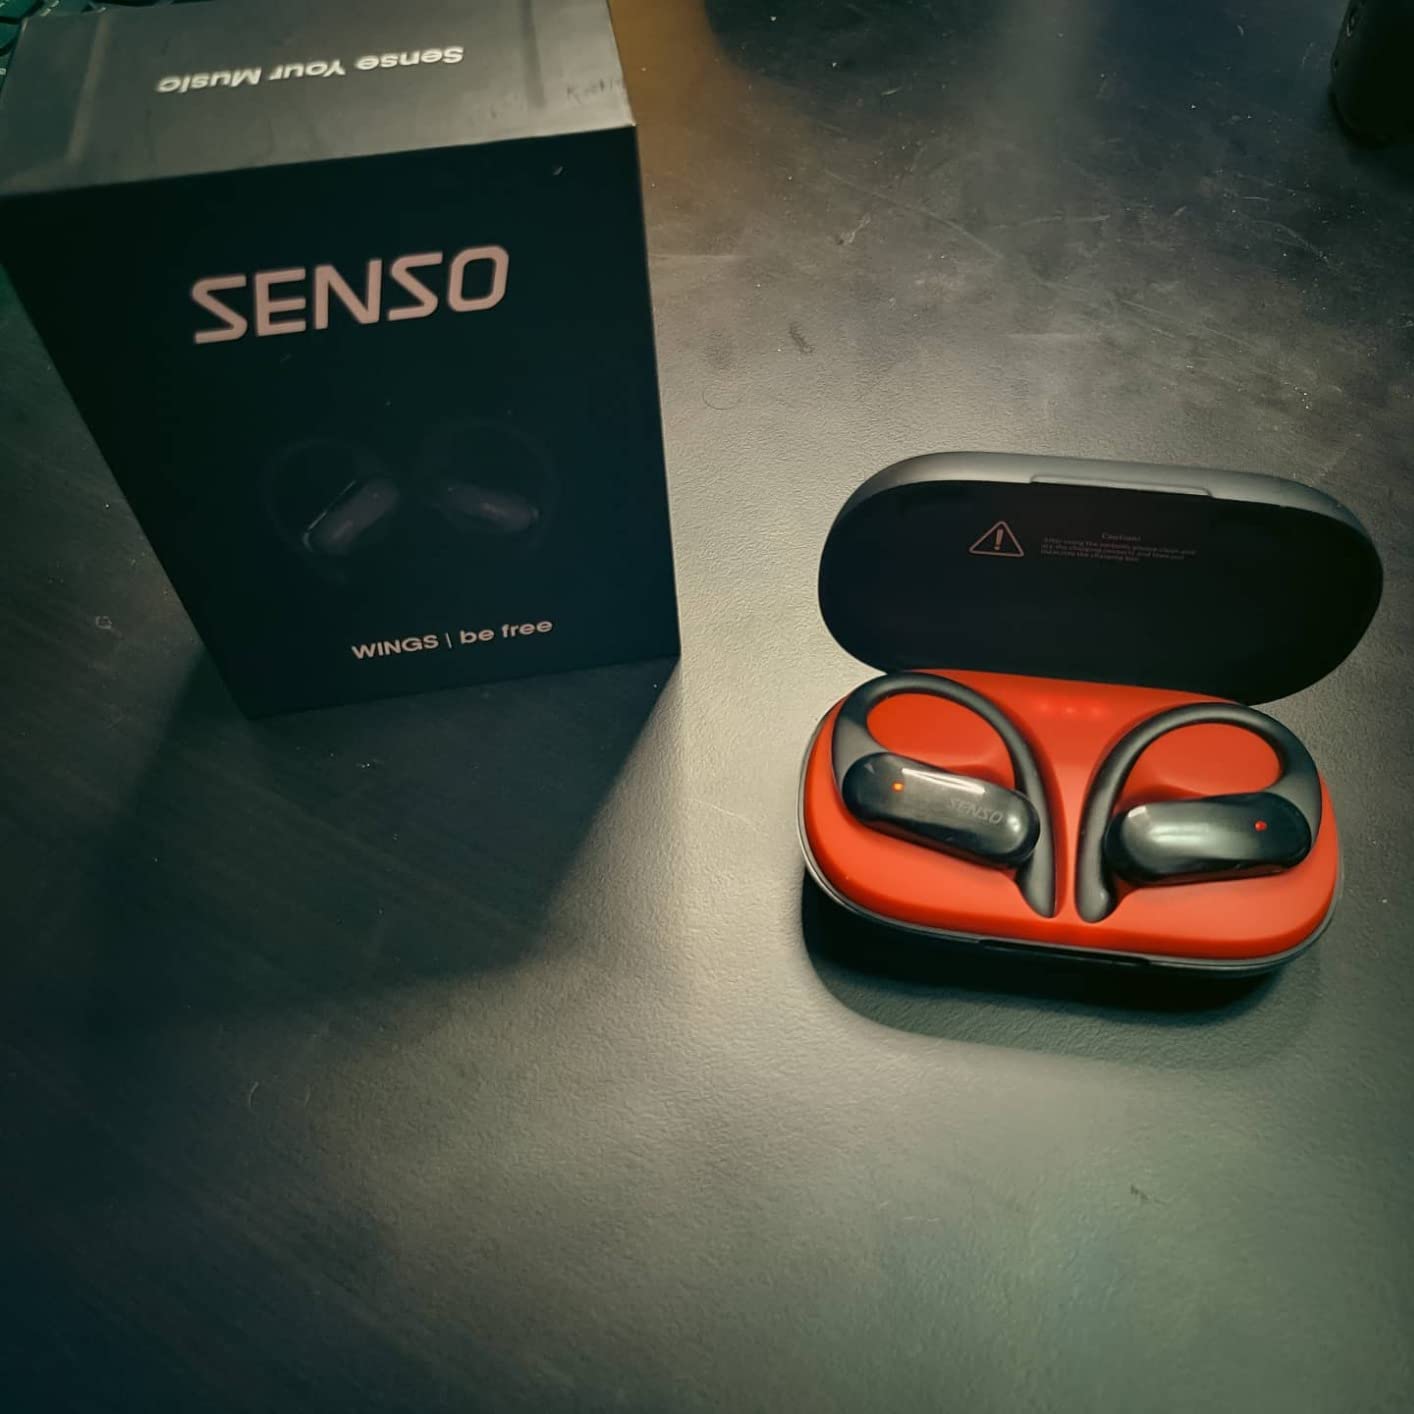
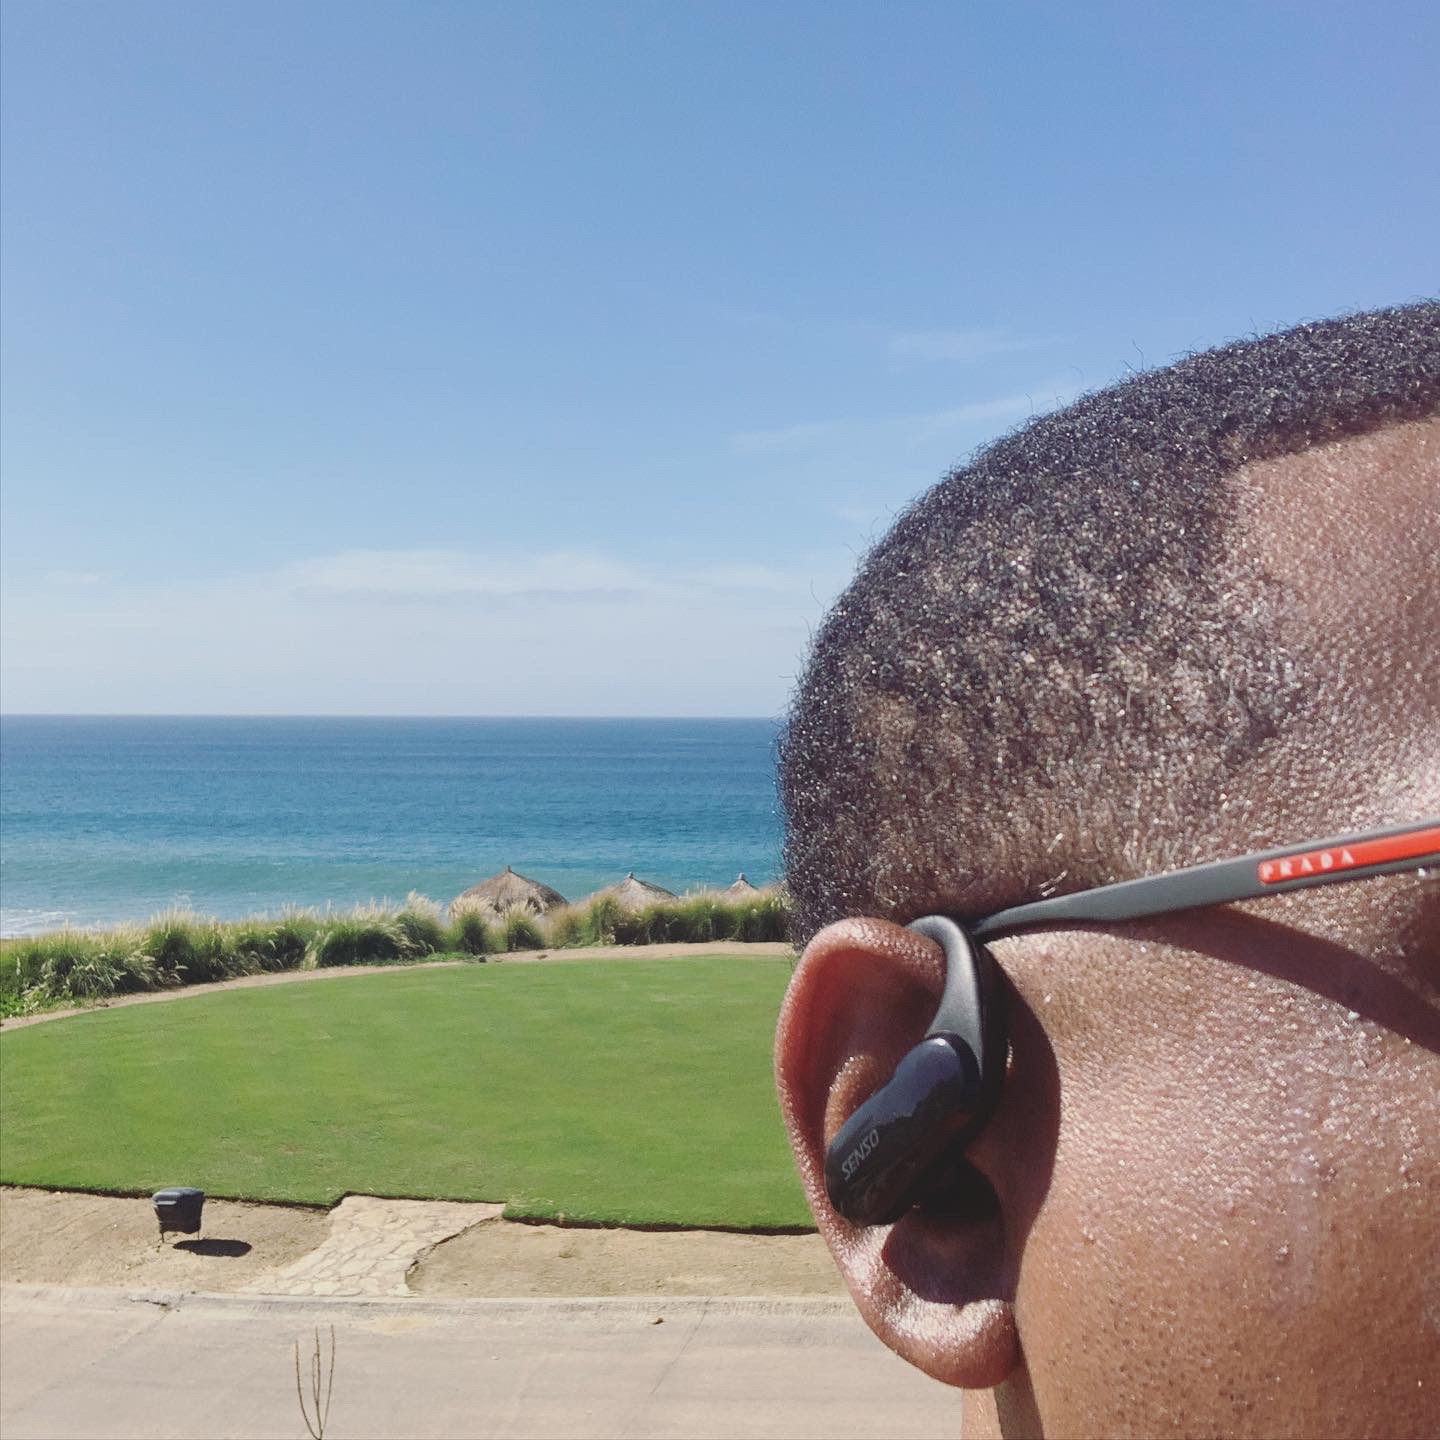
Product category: earbuds
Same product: yes